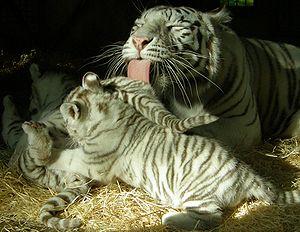
Une tigresse blanche et ses petits
Le cycle de vie du tigre décrit le processus permettant à cette espèce de se perpétuer. Il inclut la reproduction puis l’éducation des jeunes, jusqu’à la mort.